Charles Moothart

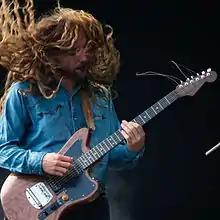
Charles Moothart in 2015

Charles Frances Moothart (born 1989) is an American multi-instrumentalist, singer and songwriter. He is best known for his collaborations with the garage rock musicians Ty Segall and Mikal Cronin. Moothart is the drummer for Segall's current backing band, The Freedom Band. He was previously the guitarist for Segall's backing band, the Ty Segall Band, and is the guitarist and vocalist in the pair's hard rock project, Fuzz. Additionally, he is a member of Segall's collaborative project with Ex-Cult's Chris Shaw, GØGGS.